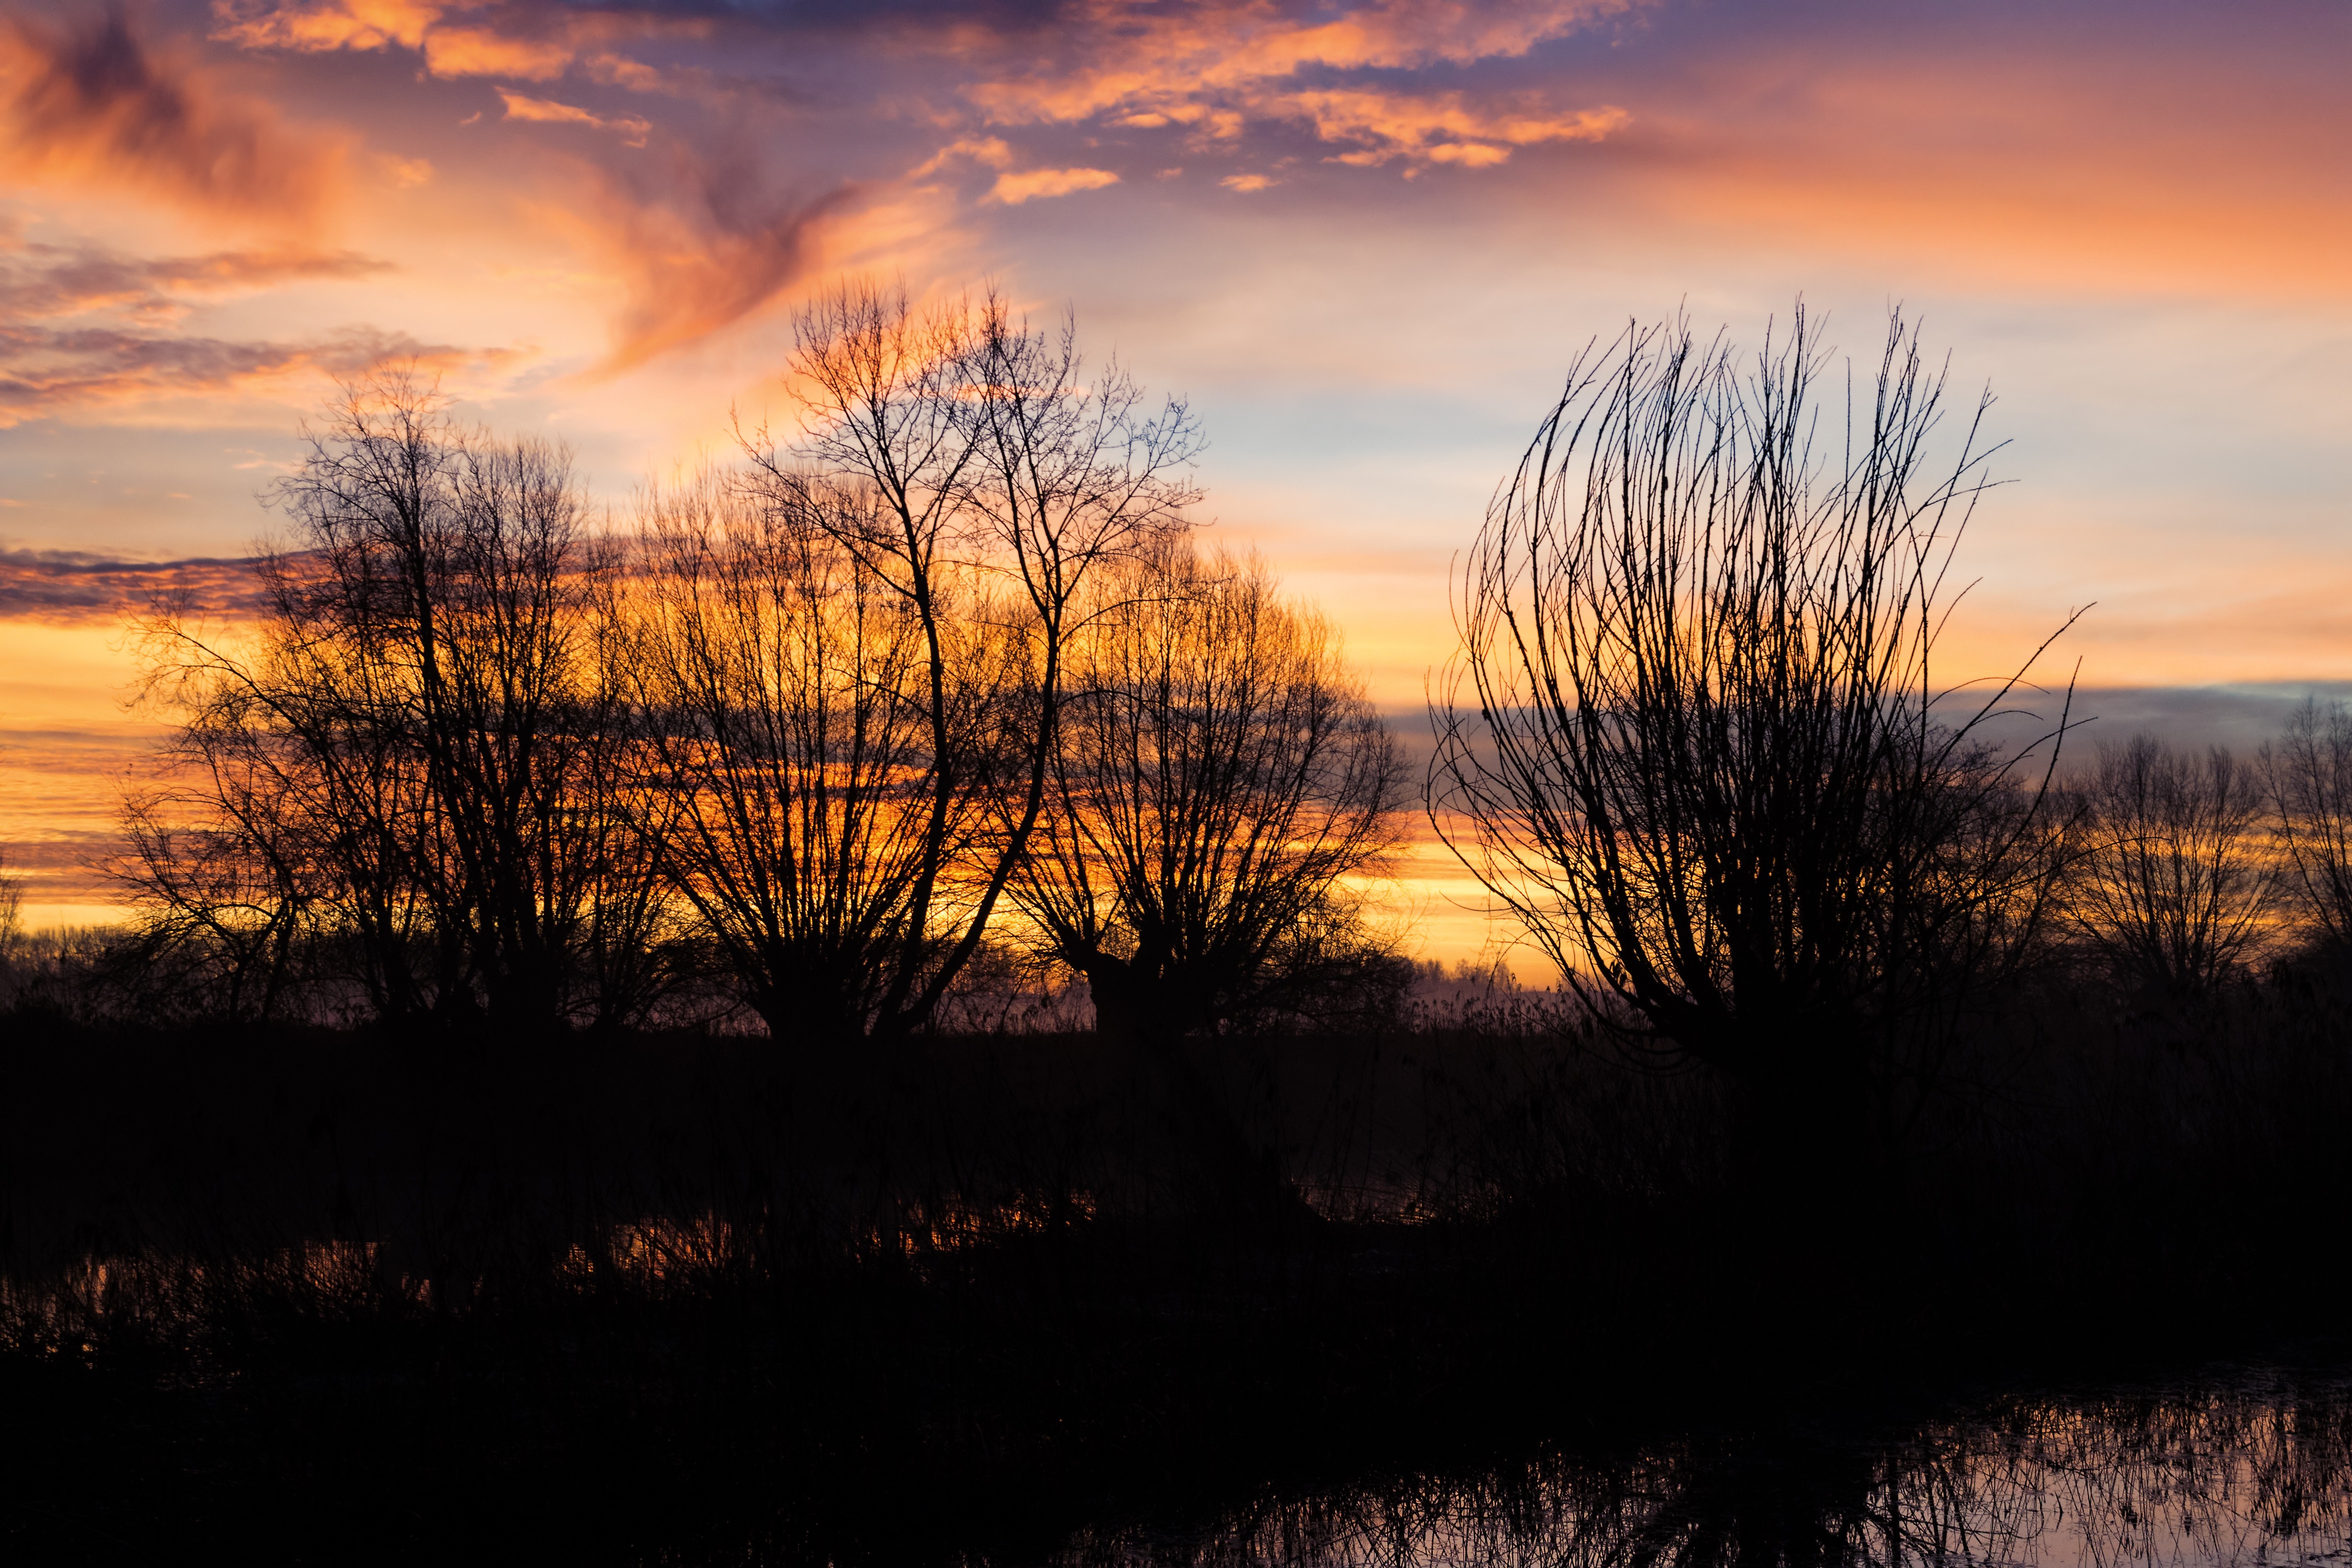
tree, nature, silhouette, light, cloud, sky, sun, sunrise, sunset, field, prairie, sunlight, morning, dawn, dusk, evening, twilight, reflection, shadow, black, trees, skies, afterglow, back light, atmospheric phenomenon, red sky at morning